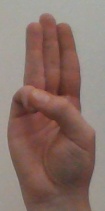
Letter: thaa